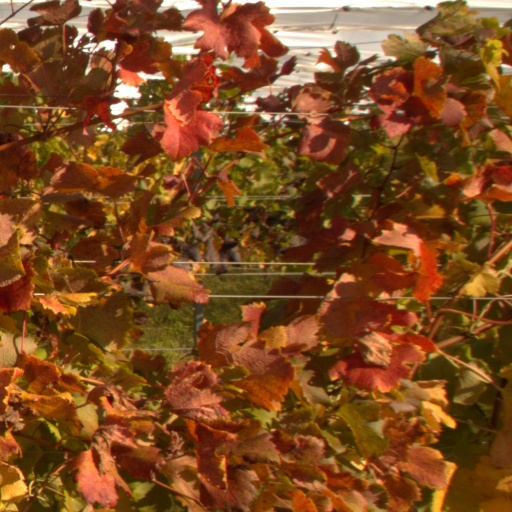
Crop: grape